Daresbury Laboratory

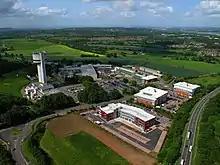
Aerial view of Daresbury Laboratory

Daresbury Laboratory is a scientific research laboratory based at Sci-Tech Daresbury campus near Daresbury in Halton, Cheshire, England. The laboratory began operations in 1962 and was officially opened on 16 June 1967 as the Daresbury Nuclear Physics Laboratory (DNPL) by the then Prime Minister of United Kingdom, Harold Wilson. It was the second national laboratory established by the British National Institute for Research in Nuclear Science, following the Rutherford High Energy Laboratory (now Rutherford Appleton Laboratory). It is operated by the Science and Technology Facilities Council, part of UK Research and Innovation. As of 2018, it employs around 300 staff, with Paul Vernon appointed as director in November 2020, taking over from Professor Susan Smith who had been director from 2012.